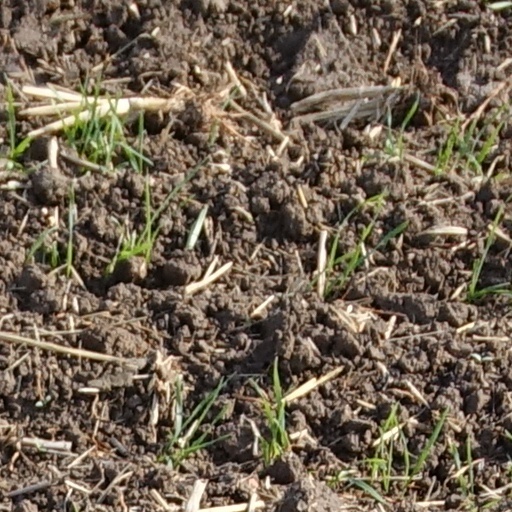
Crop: wheat